The Little Mermaid Pinball

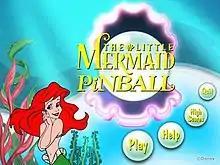

The Little Mermaid Pinball is video game developed for Windows by Disney Interactive and published by Disney Online. It was released on July 11, 2005. The game was available in multiple languages, including English, German, French, Italian and Spanish. The game was able to be previewed on a trial basis and then purchased via download through Macrovision's games network distribution partners.